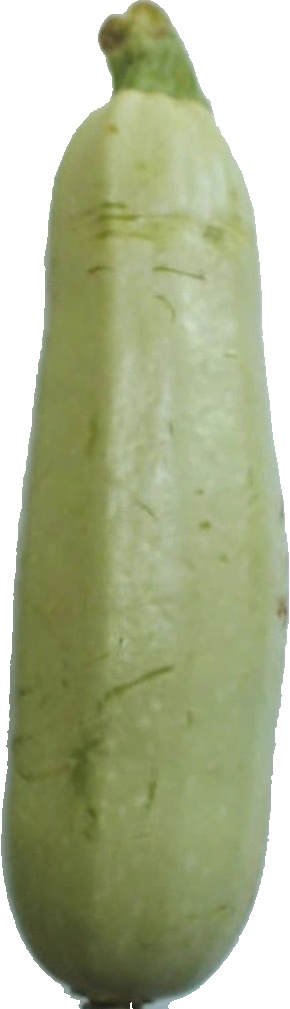
Label: zucchini_1